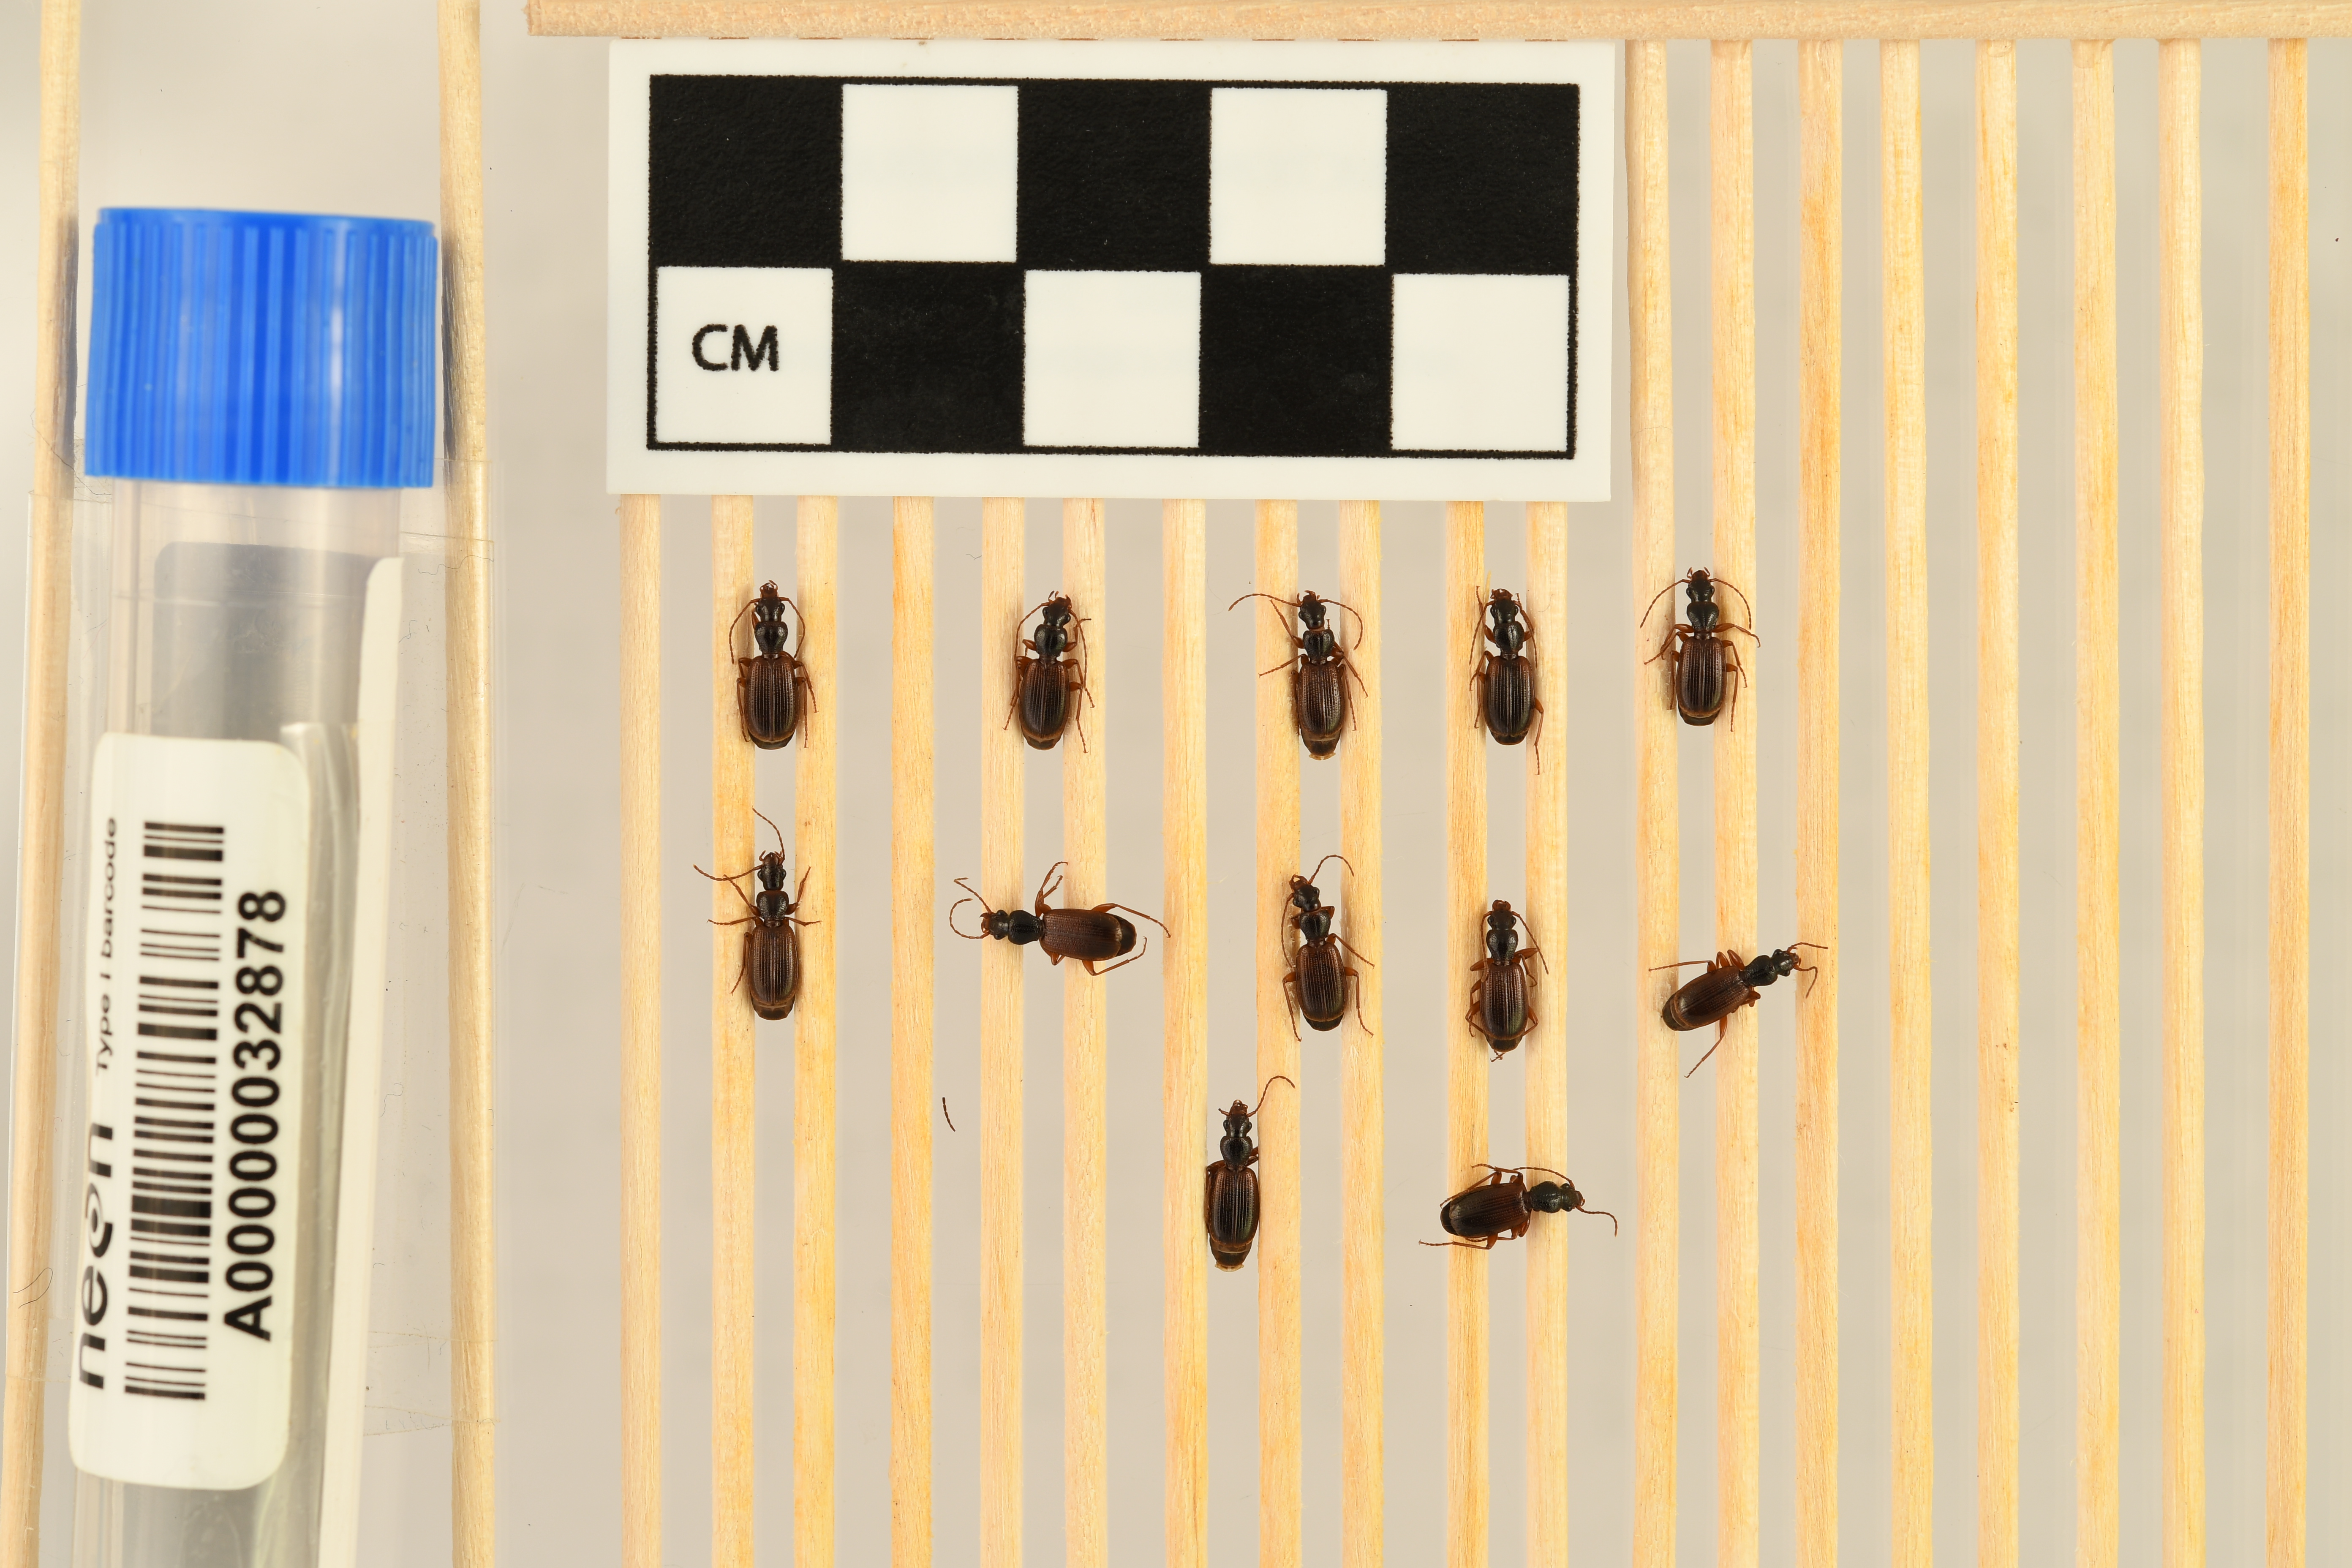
Cymindis neglecta — Bartlett Experimental Forest NEON, plot BART_031. Beetle 9, ElytraLength: 0.375 cm (lying flat: Yes)

Cymindis neglecta — Bartlett Experimental Forest NEON, plot BART_031. Beetle 9, ElytraWidth: 0.1765 cm (lying flat: Yes)

Cymindis neglecta — Bartlett Experimental Forest NEON, plot BART_031. Beetle 10, ElytraLength: 0.3585 cm (lying flat: Yes)

Cymindis neglecta — Bartlett Experimental Forest NEON, plot BART_031. Beetle 10, ElytraWidth: 0.1808 cm (lying flat: Yes)

Cymindis neglecta — Bartlett Experimental Forest NEON, plot BART_031. Beetle 11, ElytraWidth: 0.1913 cm (lying flat: Yes)

Cymindis neglecta — Bartlett Experimental Forest NEON, plot BART_031. Beetle 11, ElytraLength: 0.375 cm (lying flat: Yes)

Cymindis neglecta — Bartlett Experimental Forest NEON, plot BART_031. Beetle 12, ElytraLength: 0.3941 cm (lying flat: Yes)

Cymindis neglecta — Bartlett Experimental Forest NEON, plot BART_031. Beetle 12, ElytraWidth: 0.1962 cm (lying flat: Yes)